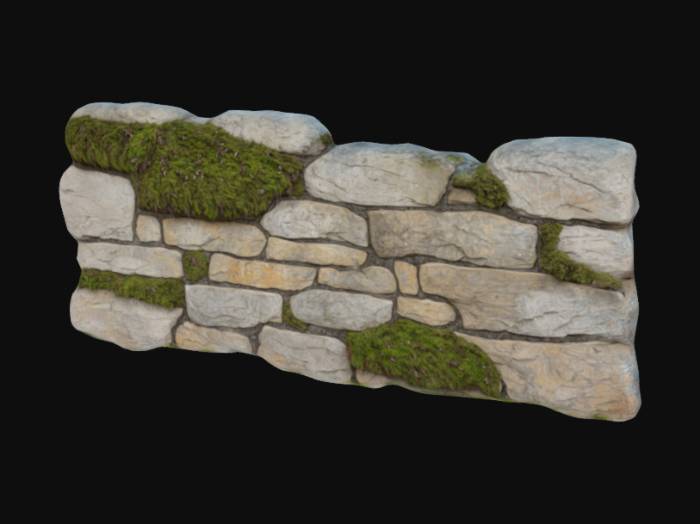
미적 점수 (1~10점): 4